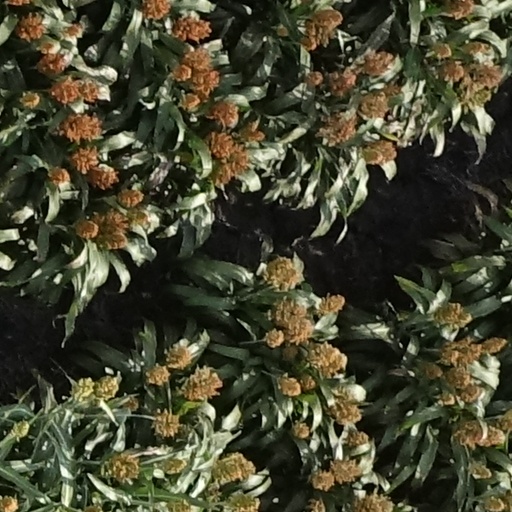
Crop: sorghum